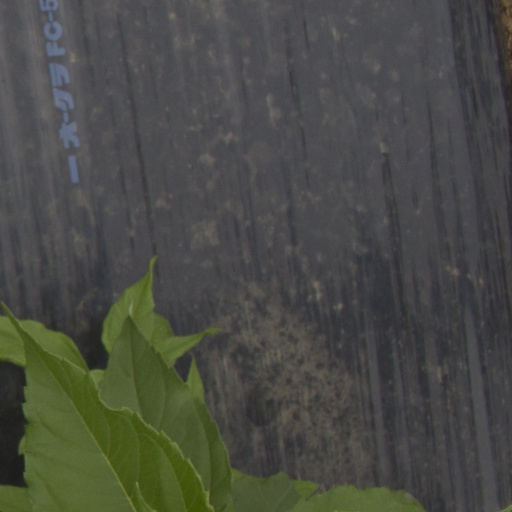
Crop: Jerusalem artichoke